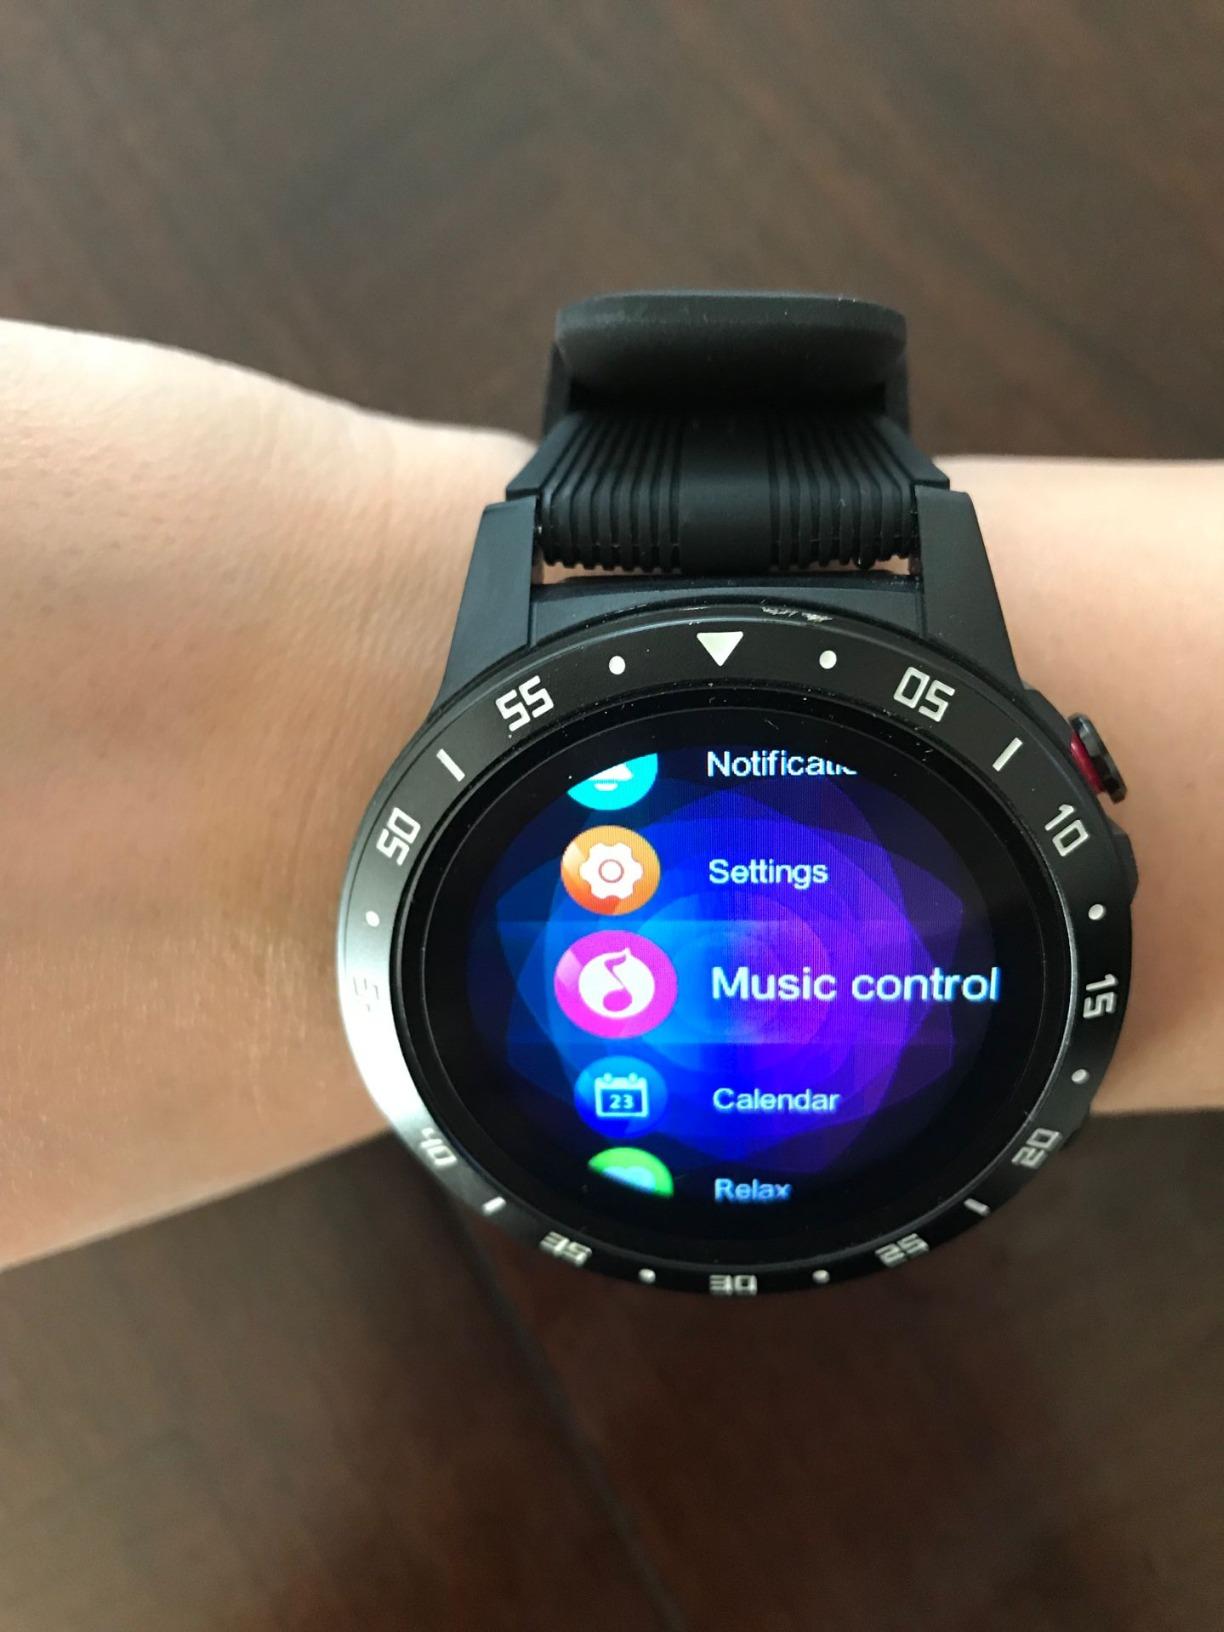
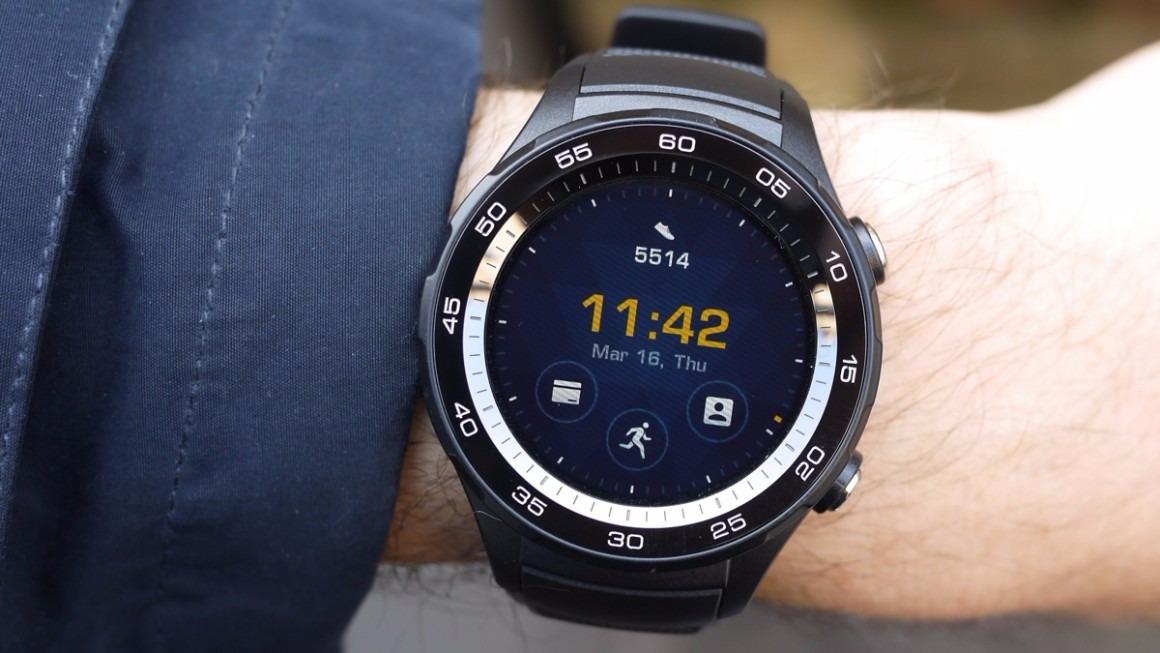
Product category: smartwatch
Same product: no